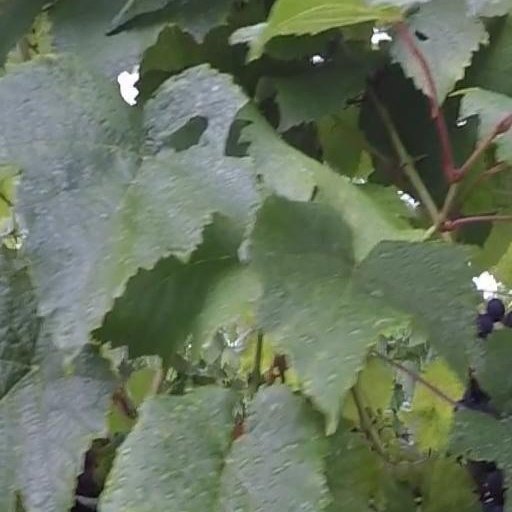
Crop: grape